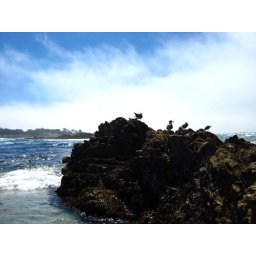
Seagulls and sky at a beach in Carmel, CA